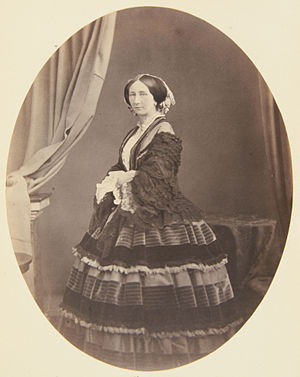
Josephine af Baden / Biografi
Portræt af Josephine.
Josephine af Baden var en tysk prinsesse af Baden. Som ægtefælle til Karl Anton af Hohenzollern var hun fyrstinde af Hohenzollern-Sigmaringen fra 1848 til 1849, hvor Hohenzollern-Sigmaringen blev indlemmet i Kongeriget Preussen.